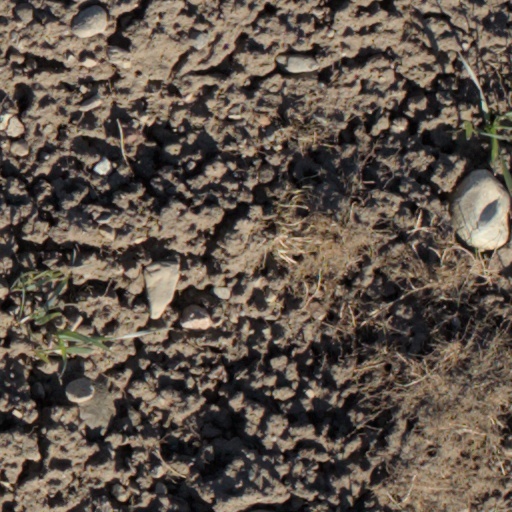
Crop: wheat